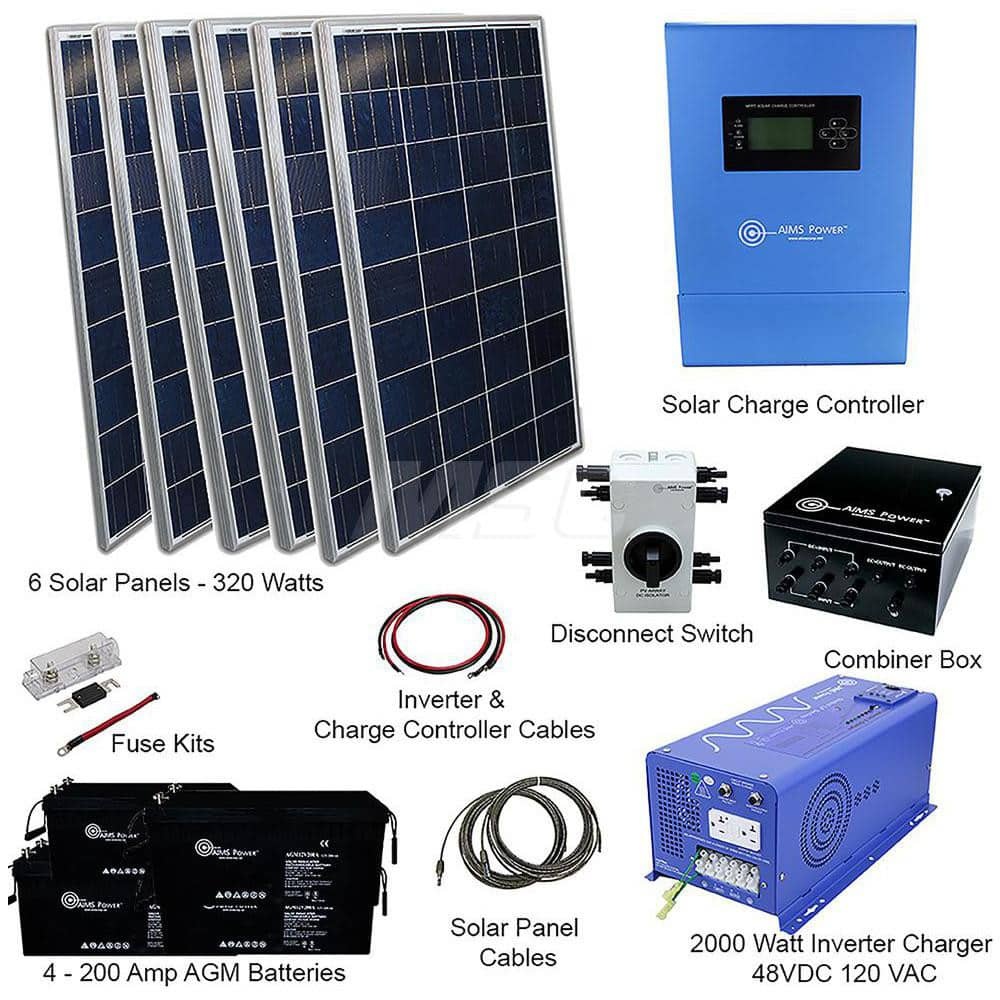
Solar Panels; Maximum Output Power (W): 1920; Amperage (mA): 9.73; Terminal Contact Type: MC-4; Mounting Type: Mounting Holes
Brand: Aims Power
Item #: 13115167 Brand: Aims Power Model #: KITD2K48V1920 Product Specifications Maximum Output Power (W) 1920 Amperage (mA) 9.73 Terminal Contact Type MC-4 Mounting Type Mounting Holes
Category: Hardware > Power & Electrical Supplies > Solar Panels